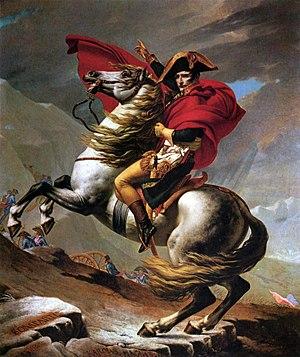
Adamántios Koraïs, né le 27 avril 1748 à Smyrne et mort le 6 avril 1833 à Paris, était un érudit grec et l'un des esprits les plus vigoureux de son temps. Il fut le représentant de l'esprit des Lumières, et participa de façon décisive à la renaissance culturelle grecque, ainsi qu’à une prise de conscience pré-révolutionnaire en Grèce. Son activité philologique inlassable et ses travaux d'éditions de textes grecs anciens en font le pionnier de la philologie grecque moderne. La puissance de sa réflexion politique lui a conféré un prestige et un rayonnement exceptionnels, tant à Paris, où il vécut une grande partie de sa vie, qu'en Grèce.
Les guerres napoléoniennes sont en partie le prolongement des guerres engendrées par la Révolution française de 1789, et durèrent tout au long du Premier Empire de Napoléon. Il n’existe pas de consensus sur leur point de départ. Certains considèrent qu’elles commencent quand le général Bonaparte prend le pouvoir, en novembre 1799. D’autres prolongent les guerres de la Révolution française jusqu’en 1802, et estiment que la déclaration de guerre du Royaume-Uni à la France en 1803, après la courte période de paix qui suit le traité d'Amiens, est le point de départ des guerres napoléoniennes.
L'homme providentiel ou femme providentielle est une personnalité considérée par des tiers comme capable de les sauver d'une crise sociopolitique majeure.